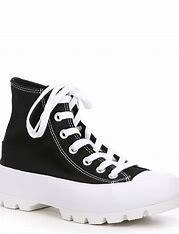
Brand: Converse
Model: Chuck Taylor All Star Platform